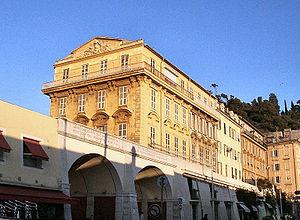
La famille Caïs, comtes de Pierlas, est l’une des plus vieilles familles de Nice et de la Provence.